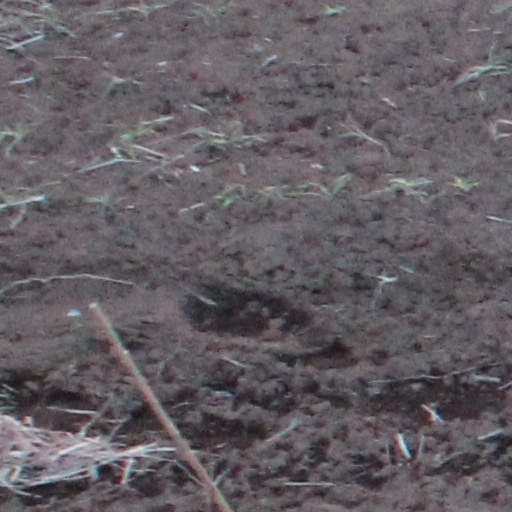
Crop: wheat